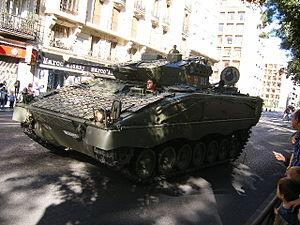
L'ASCOD est un véhicule de combat d'infanterie aux origines espagnoles, où il est nommé "Pizarro" et autrichiennes, où il est nommé "Ulan", en référence aux lanciers de cavalerie Uhlan.
L'Empresa Nacional Santa Bárbara de Industrias Militares S.A. fut créé en 1960 par Francisco Franco pour fournir son armement à aux forces armées espagnoles. Son siège social est à Madrid. Cette entreprise d'armement s'associa avec la firme autrichienne Steyr-Daimler-Puch pour produire le ASCOD Pizarro / Ulan, avant que ces deux firmes soient absorbées par General Dynamics. L'entreprise est ainsi devenu Santa Bárbara Sistemas.
Le véhicule de combat d'infanterie est un véhicule blindé destiné à transporter l'infanterie sur le champ de bataille et à lui fournir un soutien opérationnel au combat.